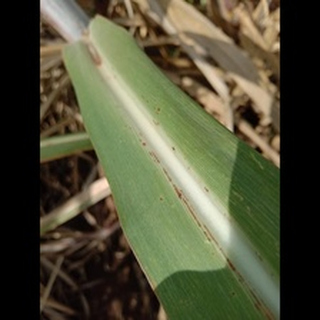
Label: sugarcane_rust